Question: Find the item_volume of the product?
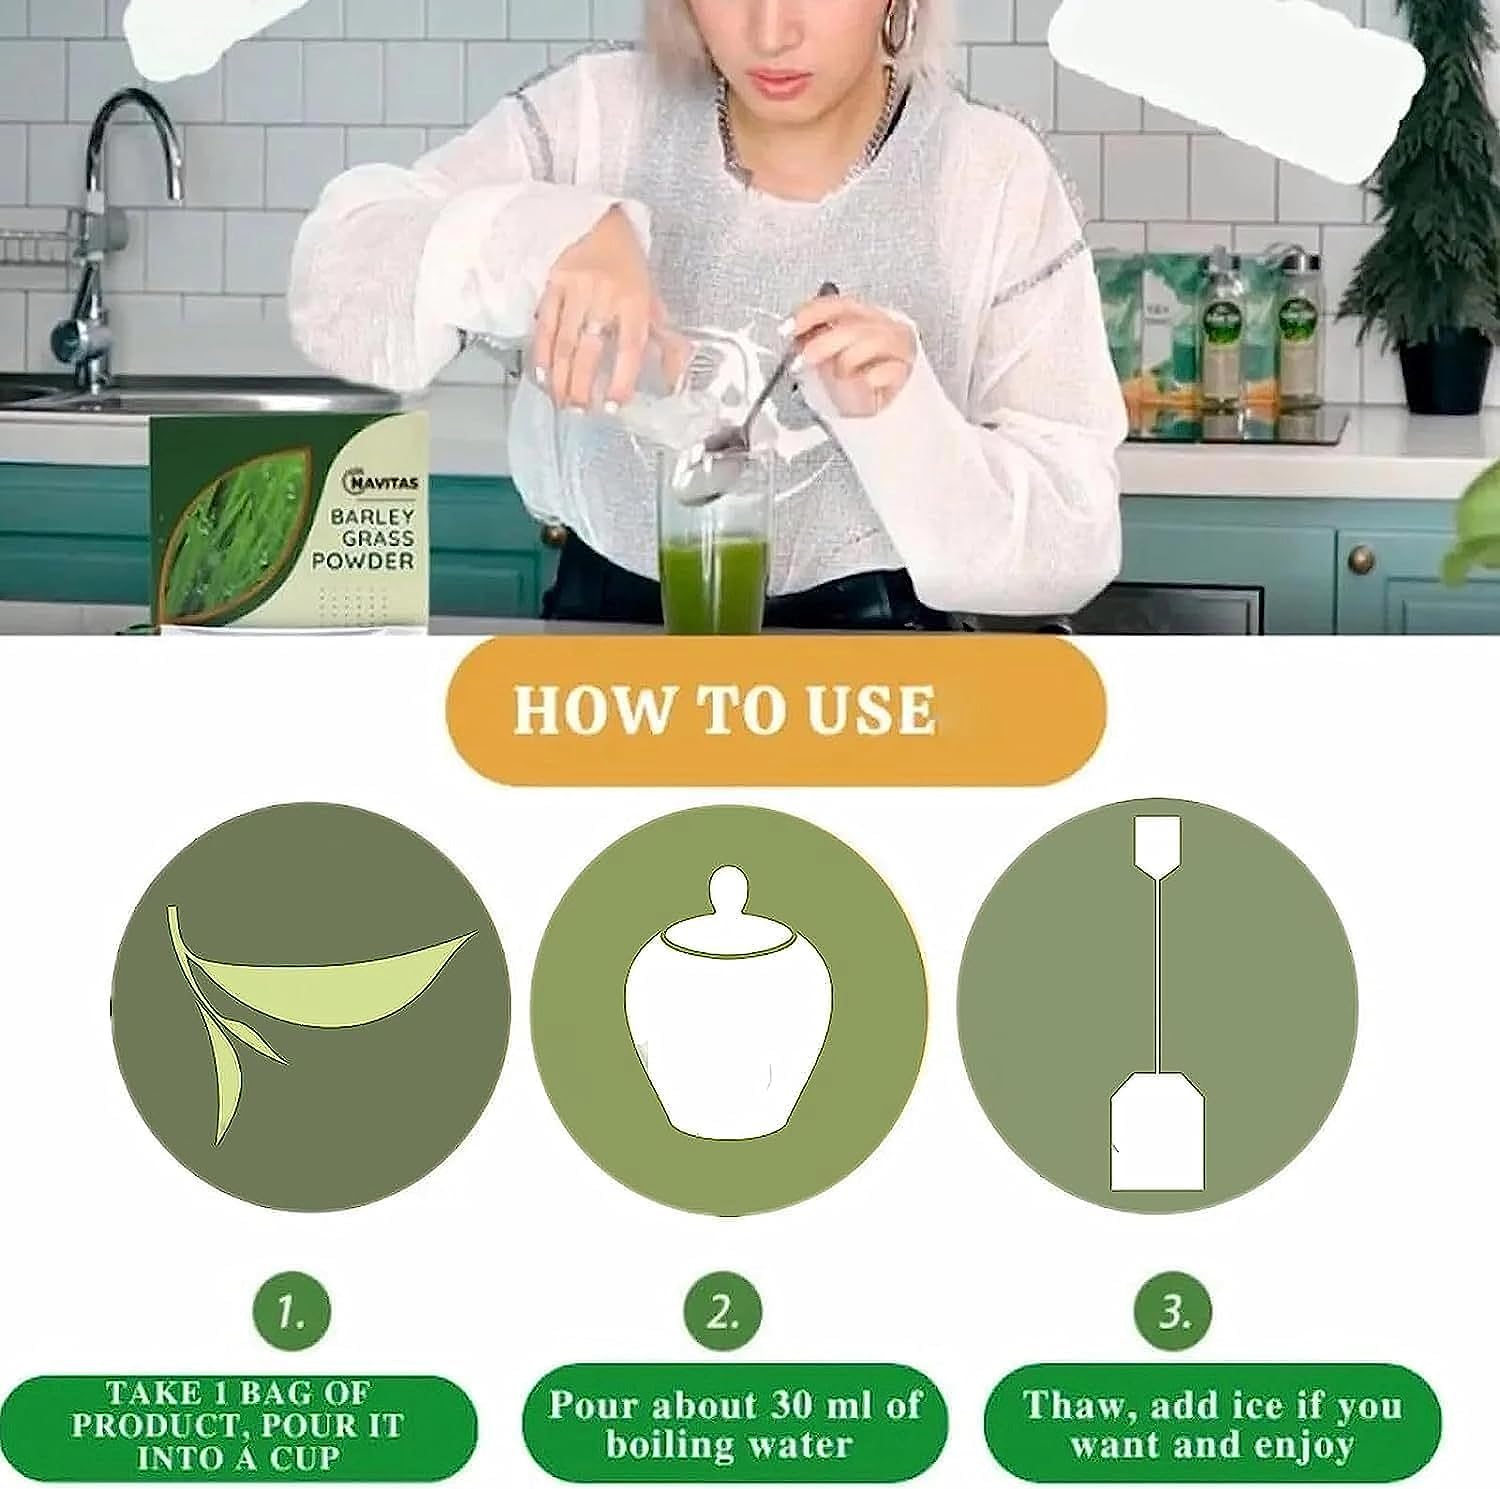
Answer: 30.0 millilitre